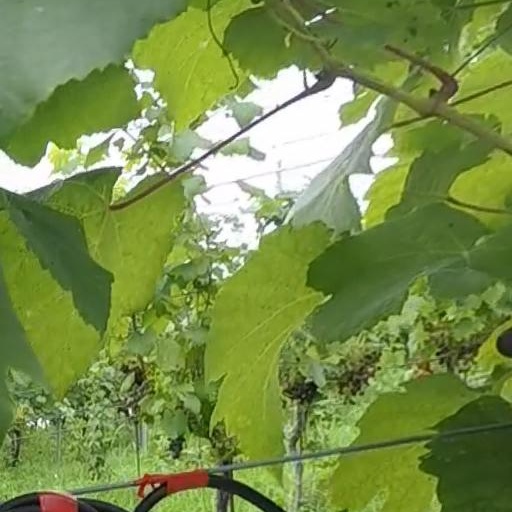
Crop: grape